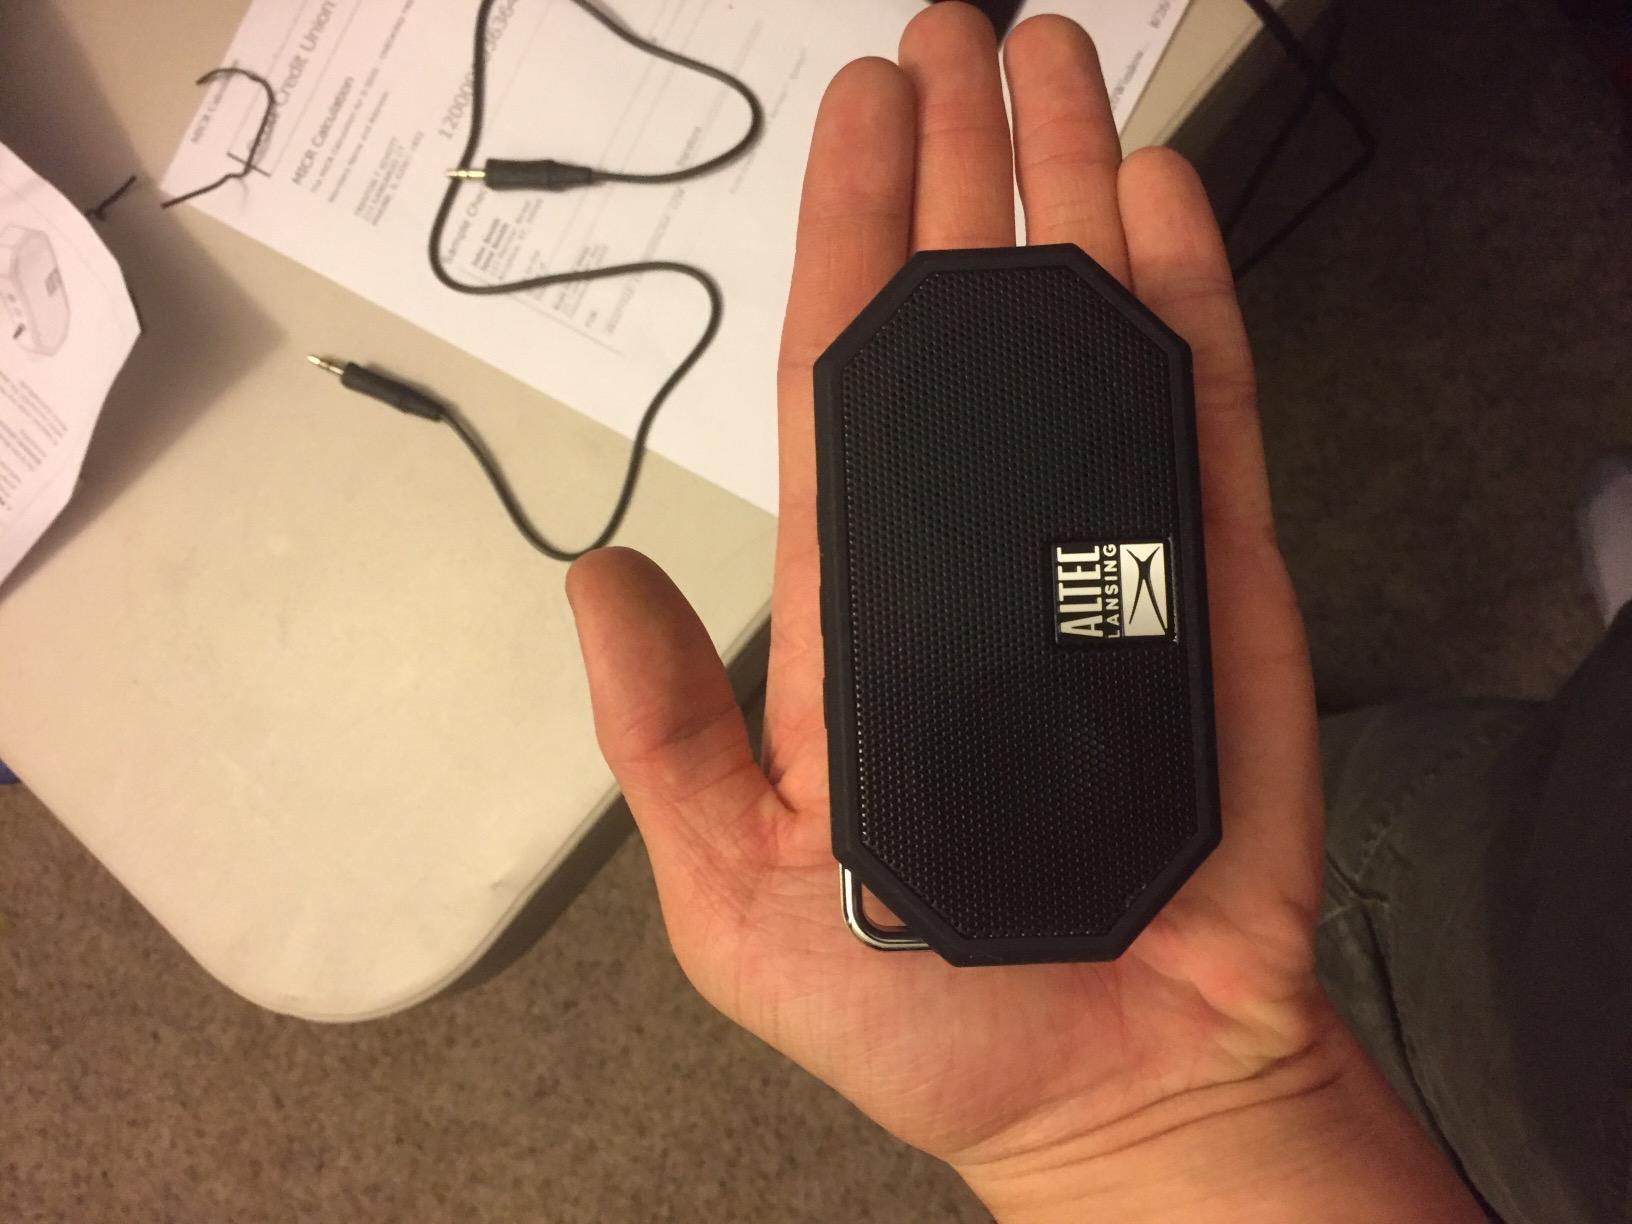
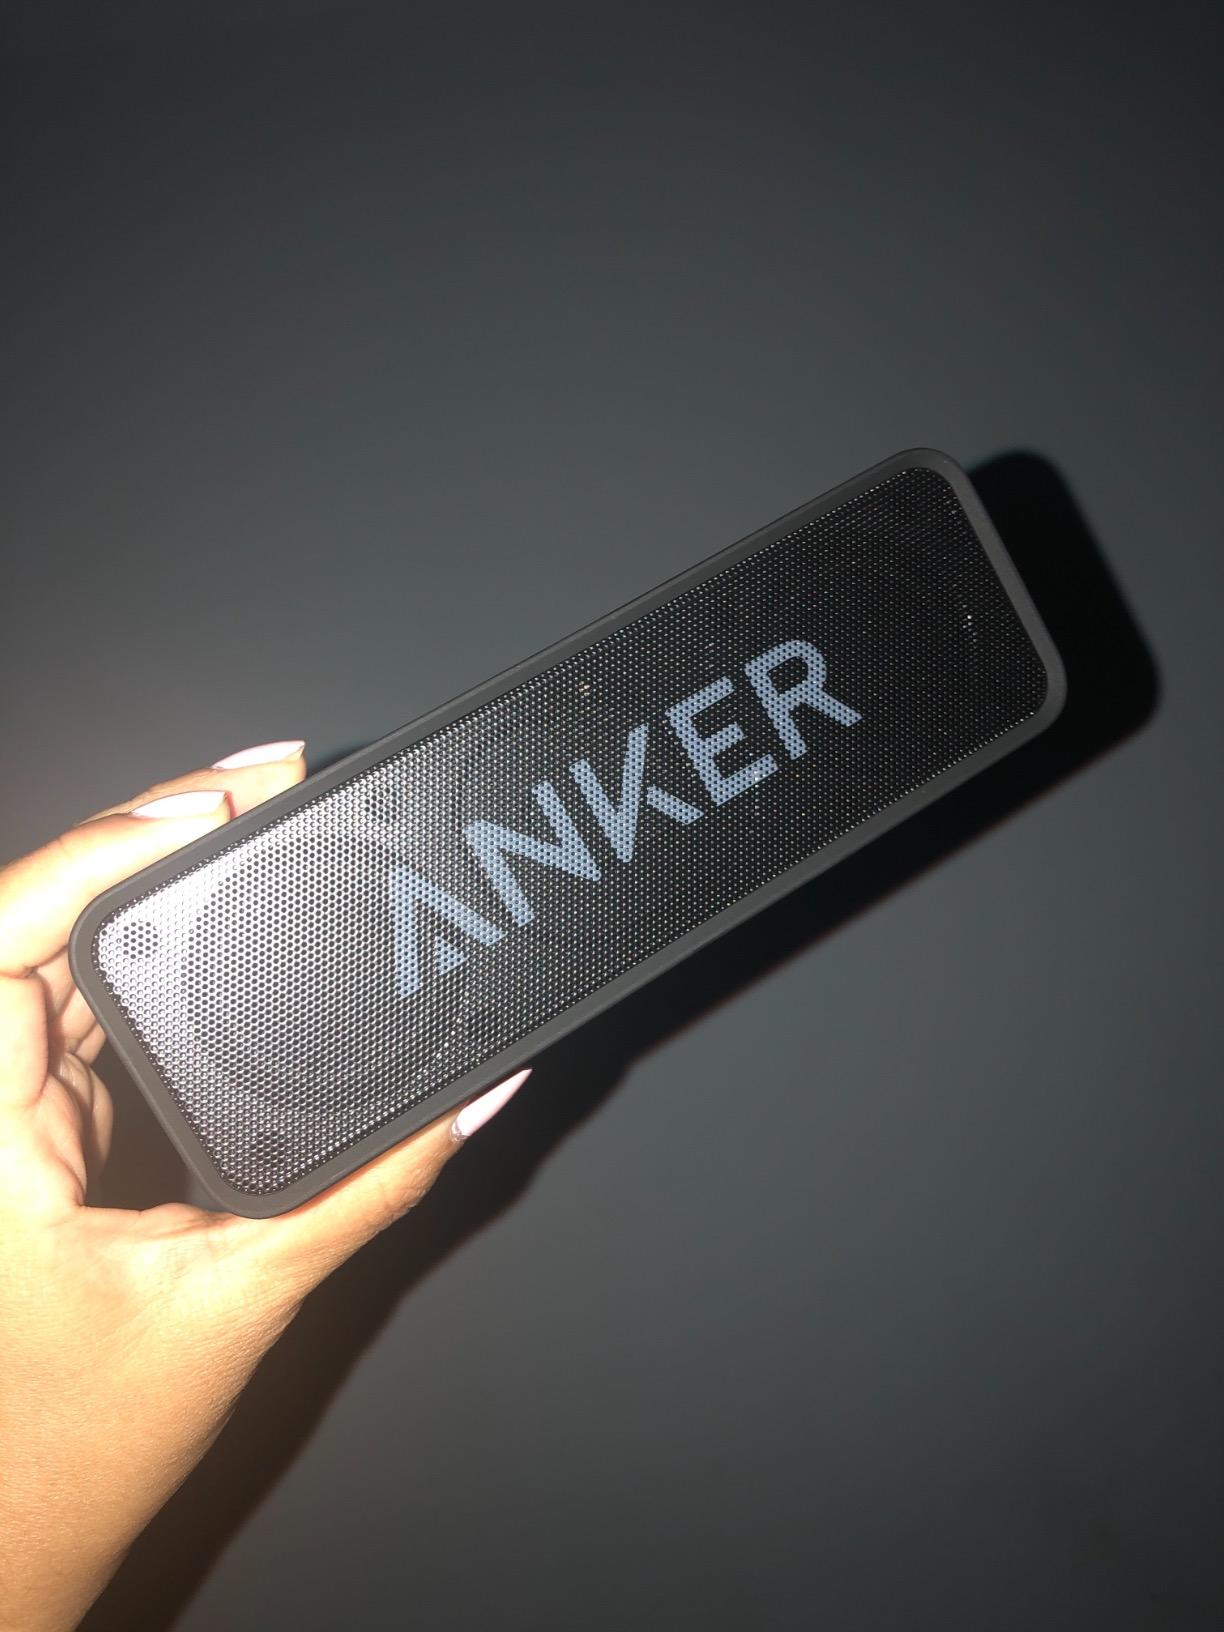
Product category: speaker
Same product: no